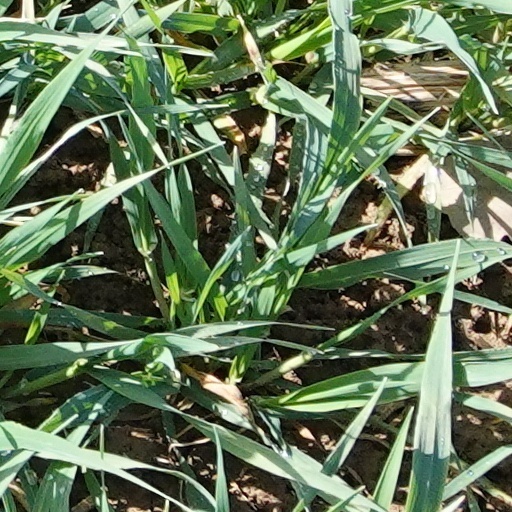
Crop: wheat